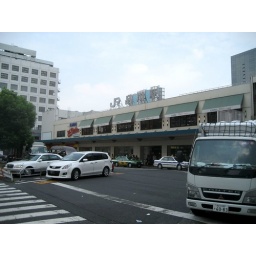
cross over at the Shinagawa train station